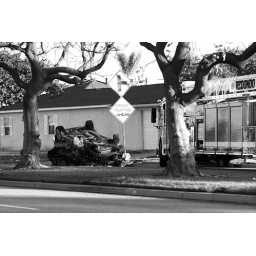
Going home from school I saw this near my house and took some pictures. The guy was totally fine